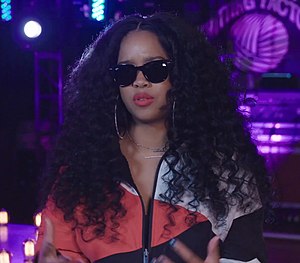
H.E.R.
"Gabriella "" Gabi "" Wilson, bedre kendt som H.E.R., er en amerikansk sangerinde og sangskriver. Før Wilson blev kendt som H.E.R. opnåede hun berømmelse ved at deltage i Radio Disneys Next Big Thing i 2009. Hun signede senere hos RCA Records i en alder af 14 år og udgav singlen Something To Prove under hendes rigtige navn i 2014.